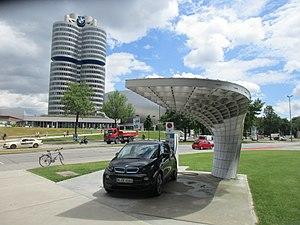
BMW i3 devant le musée et tour BMW
La BMW i3 est une Voiture électrique ou hybride rechargeable du constructeur automobile allemand BMW, produite à partir de 2013. Premier véhicule électrique de série de la marque, elle fait partie avec l'i8 de la gamme BMW i. Elle est préfigurée par le concept car Mega City Vehicle MCV présenté au salon de l'automobile de Francfort.
BMW i est un constructeur automobile de voiture électrique et automobile hybride électrique de 2011, filiale du Groupe BMW.